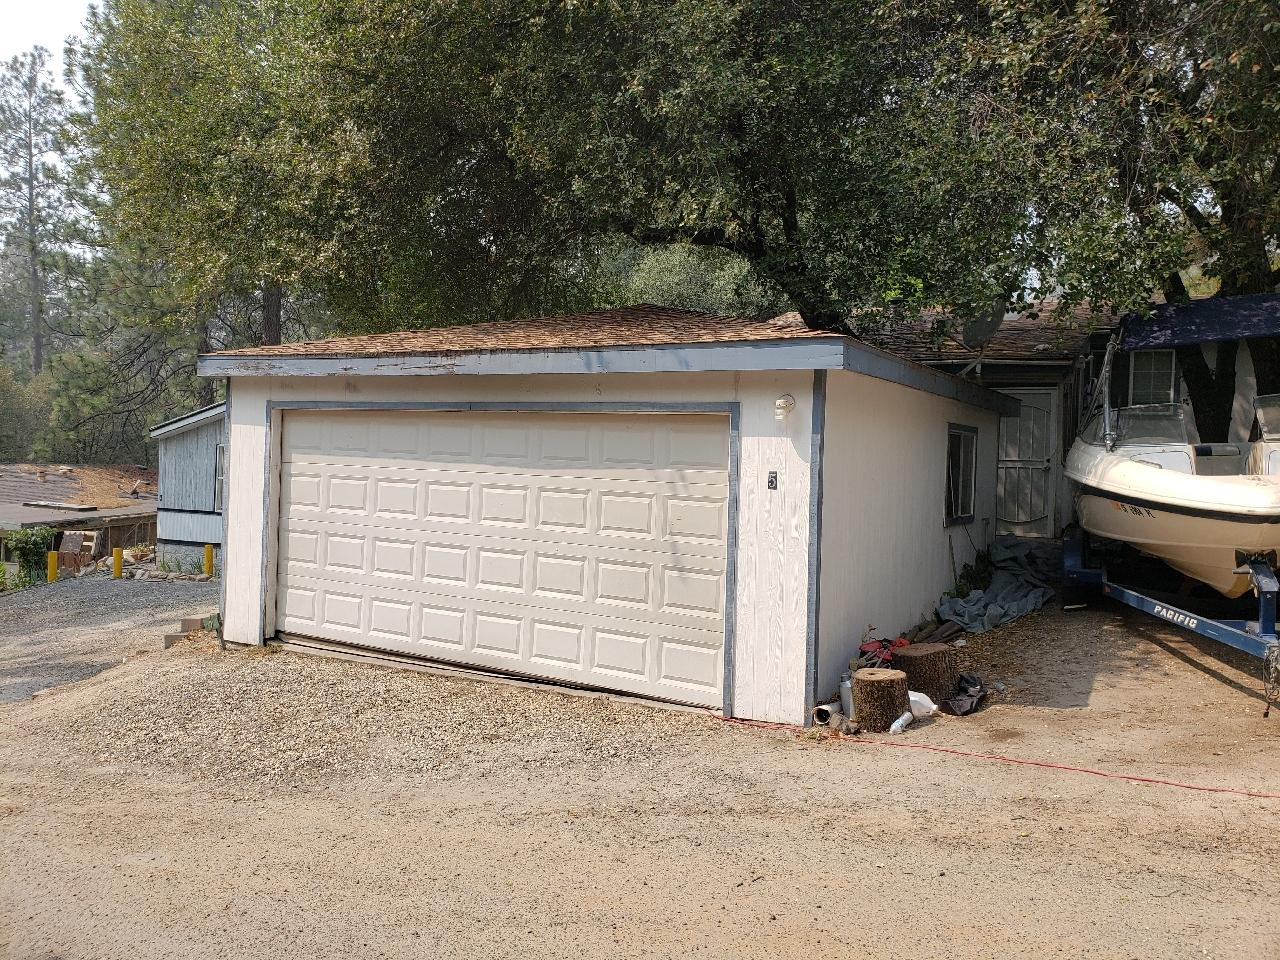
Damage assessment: no_damage